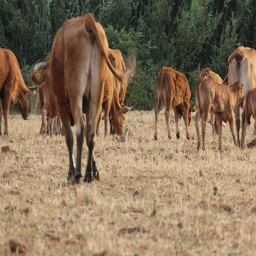
A herd of cattle grazing on a dry grass field.
This is an image of a group of cows from behind.
A herd of cattle graze freely in the field.
A field full of cows grazing on dried grass.
many cows in a field with dry grass with trees in the back ground